Cybo-Soderini Chapel

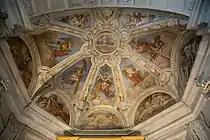
Frescoes of the vault

An inscription on the vault clearly states: "PETRUS/VAN LINT/(AN)T(VE)RP(ENSIS)/COLOR(IBU)S/PRTS FEC(IT)/PETR(US) PAUL(US) DREUS/ROM(ANUS) ORNA/MENTA ARCH/ITE(C)T(URAE) DELIN(EAVIT)/AN(NO) SALUT(I)S/[...]", referring to Pieter van Lint (and also Pietro Paolo Drei). The year of the execution is missing due to a lacuna but a very fine preparatory study for the figure of Jonah, preserved in the Fondation Custodia, bears the date of 1637. In spite of the unambiguous painted statement, which was certainly meant as an advertisement for the two masters, the true authorship of the work became obfuscated. Some later Italian descriptions - in 1713, 1725 and 1741 - only speak of a "fiammingo" artist suggesting that Van Lint's name was not generally known at the time. In 1674 the paintings were erroneously attributed to Luigi Gentile by Filippo Titi and this mistake was often repeated in later literature.